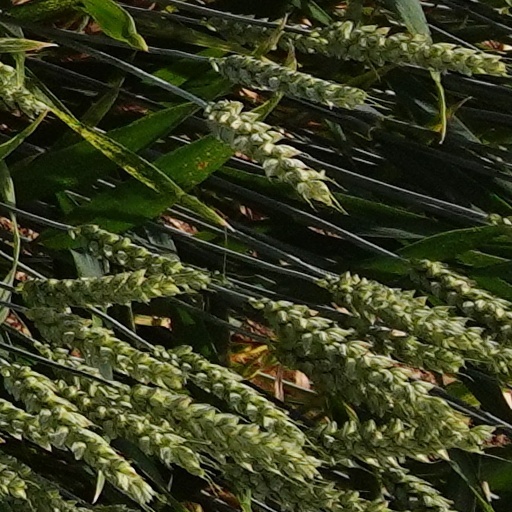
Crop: wheat